Question: What is the player holding?
Tambaya: Me ɗan wasan yake riƙe da?
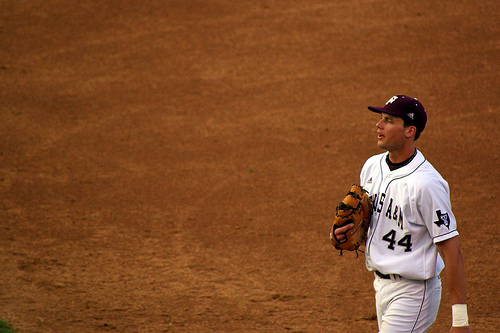
Answer: A baseball glove.
Amsa: Safar wasan baseball?.